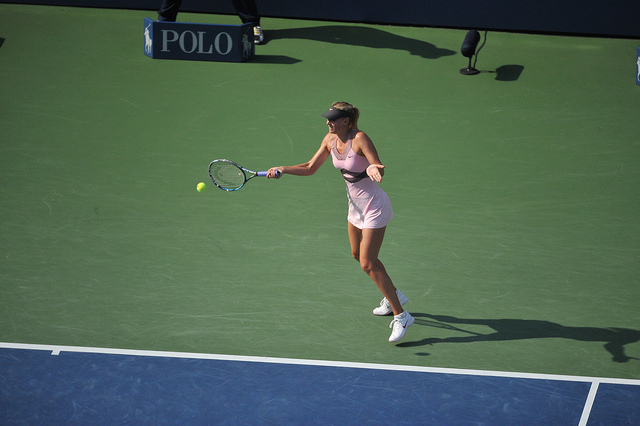
một người phụ nữ đang chuẩn bị đánh quả bóng tennis